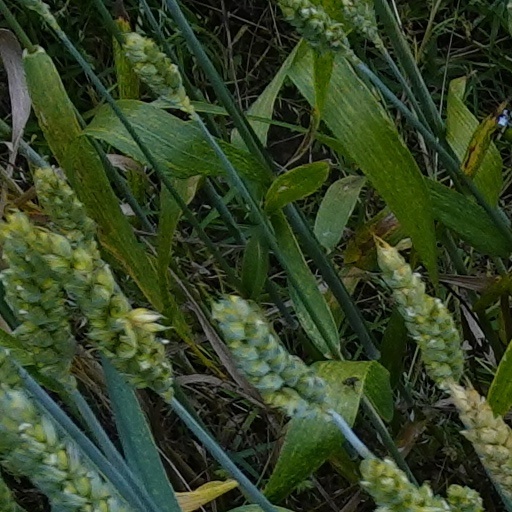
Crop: wheat